Pastured poultry

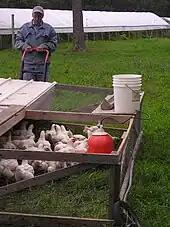
A chicken tractor in use as part of a pastured poultry system

Herman Beck-Chenoweth reintroduced the free-range system that was the most popular way to raise poultry in the U.S. from the 1930s through the 1960s. The system allows birds to range freely during the day and be safely sequestered on secure skid houses over night. The addition of a guard animal, such as a Komondor or Anatolian Shepherd dog, controls predators. In the modern American free-range poultry production system, birds are much less crowded and freer to practice normal bird behaviours than in any other pasture-based system.